Driven (2001 film)

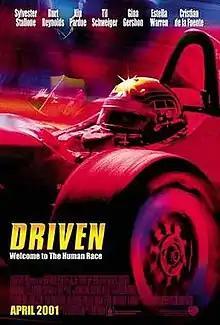
Theatrical release poster

Driven is a 2001 American sports action film directed by Renny Harlin and starring Sylvester Stallone, who also wrote and produced.